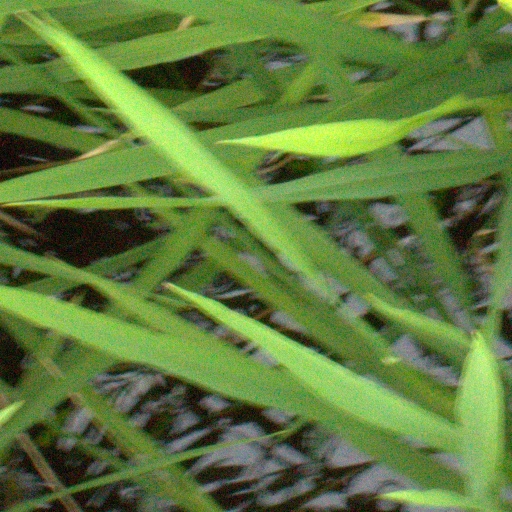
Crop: rice